Spain

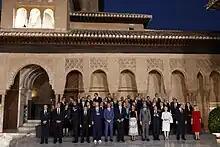
3rd European Political Community Summit, Court of the Lions, Alhambra, Granada.

In June 2018, the Congress of Deputies passed a motion of no-confidence against Rajoy and replaced him with the PSOE leader Pedro Sánchez. In 2019, the first ever coalicion government in Spain was formed, between PSOE and Unidas Podemos. Between 2018 and 2024, Spain faced an institutional crisis surrounding the mandate of the General Council of the Judiciary (CGPJ), until finally the mandate got renovated. In January 2020, the COVID-19 virus was confirmed to have spread to Spain, causing life expectancy to drop by more than a year. The European Commission economic recovery package Next Generation EU were created to support the EU member states to recover from the COVID-19 pandemic, and will be in use in the period 2021–2026. In March 2021, Spain became the sixth nation in the world to make active euthanasia legal. Following the general election on 23 July 2023, prime minister Pedro Sánchez once again formed a coalition government, this time with Sumar (successors of Unidas Podemos).